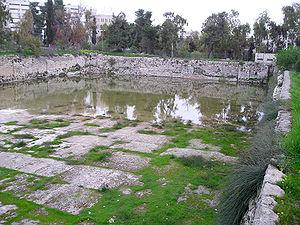
.